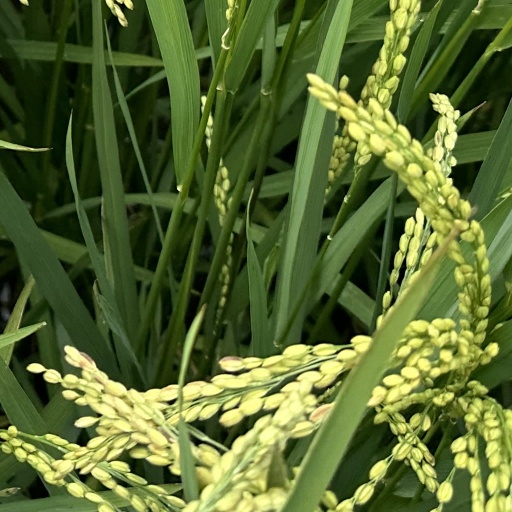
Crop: rice